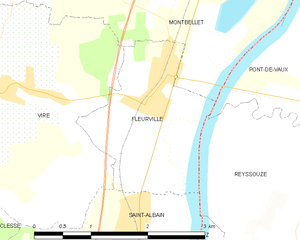
Carte des communes françaises